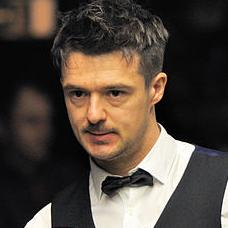
Age: 35